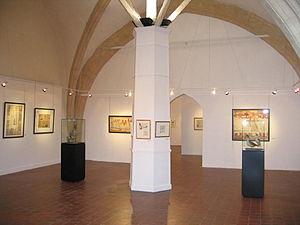
EXPOSITION H. BOUSSAC ET L'EGYPTE, 2004, Musée des Beaux-Arts de Béziers
Amans Paul Hippolyte Boussac, né le 27 juin 1846 à Narbonne, mort le 25 janvier 1942, est un architecte et égyptologue français.